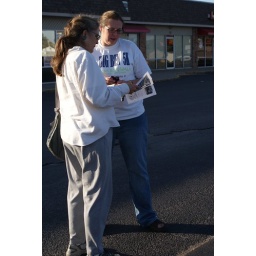
Open house for the new KFTC office in Berea. 10/17/10Please credit photo to Kentuckians For The Commonwealth.